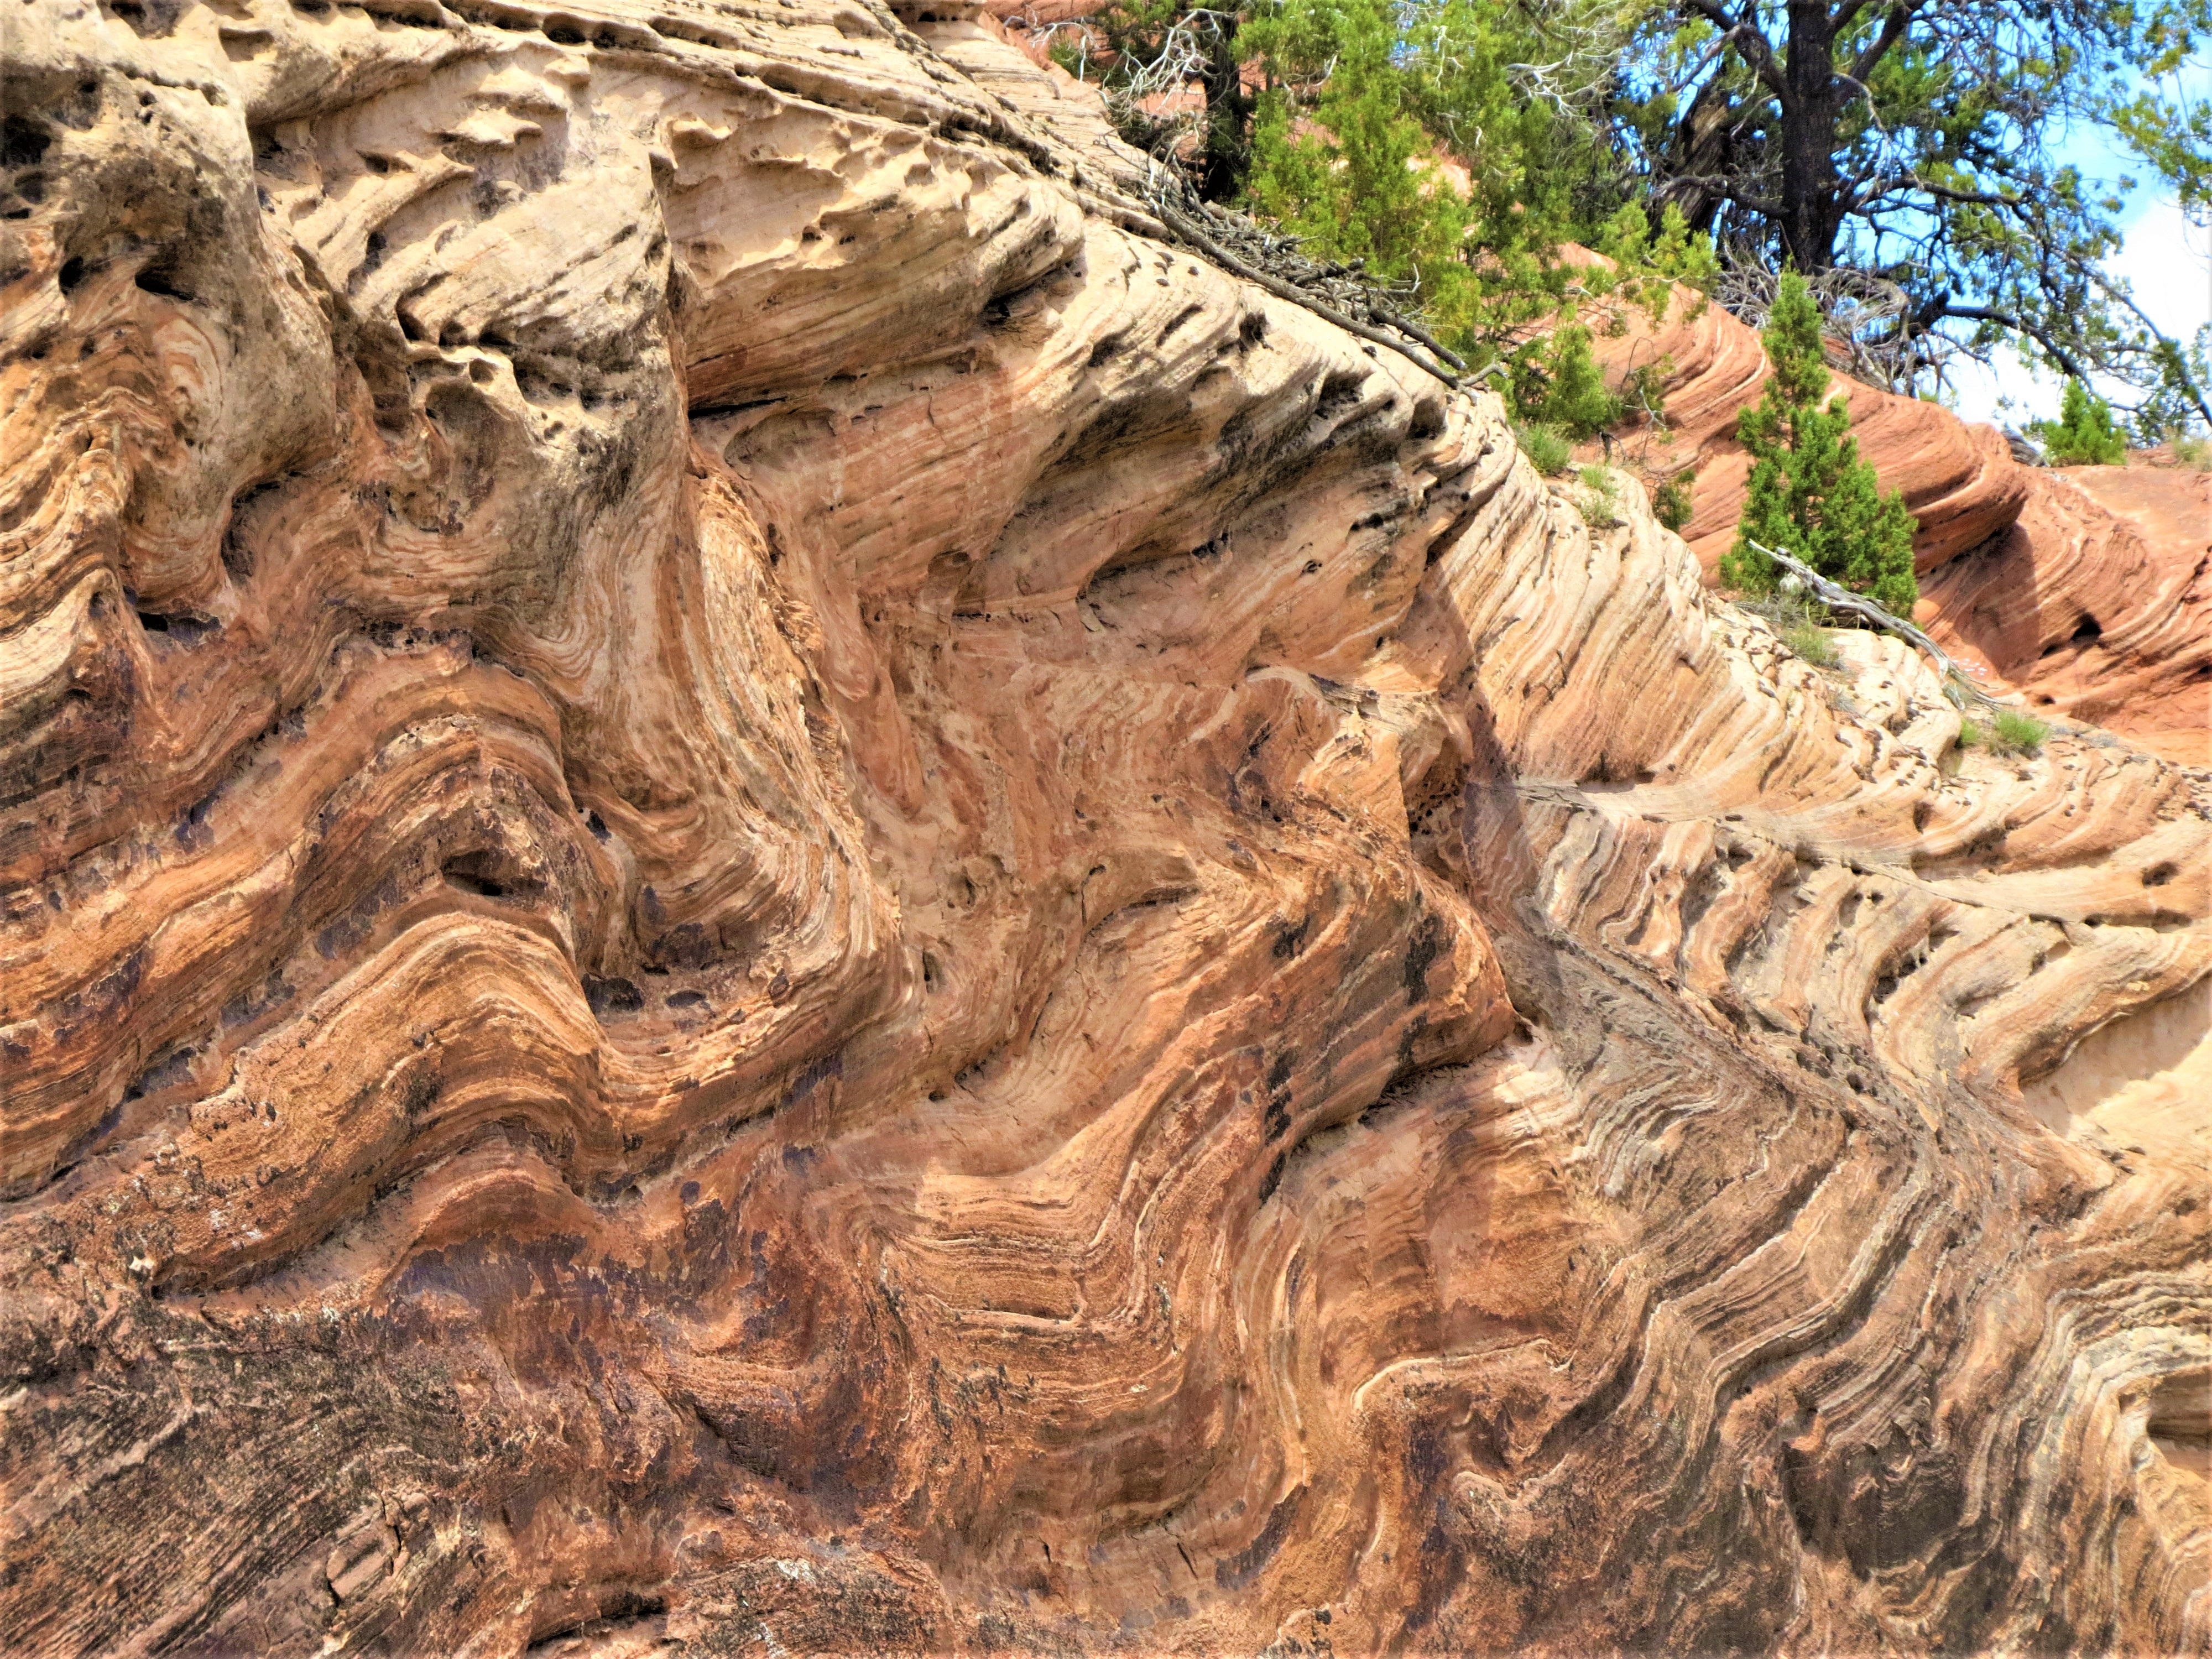
tree, rock, hiking, formation, soil, rock formation, canyon, terrain, geology, utah, badlands, unusual, wadi, bedrock, landform, red sandstone, ancient history, geographical feature, geological phenomenon